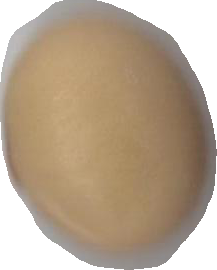
Variety: Anjasmoro